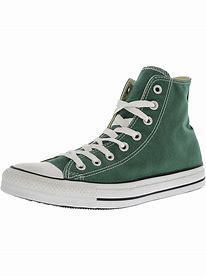
Brand: Converse
Model: Chuck Taylor All Star Top